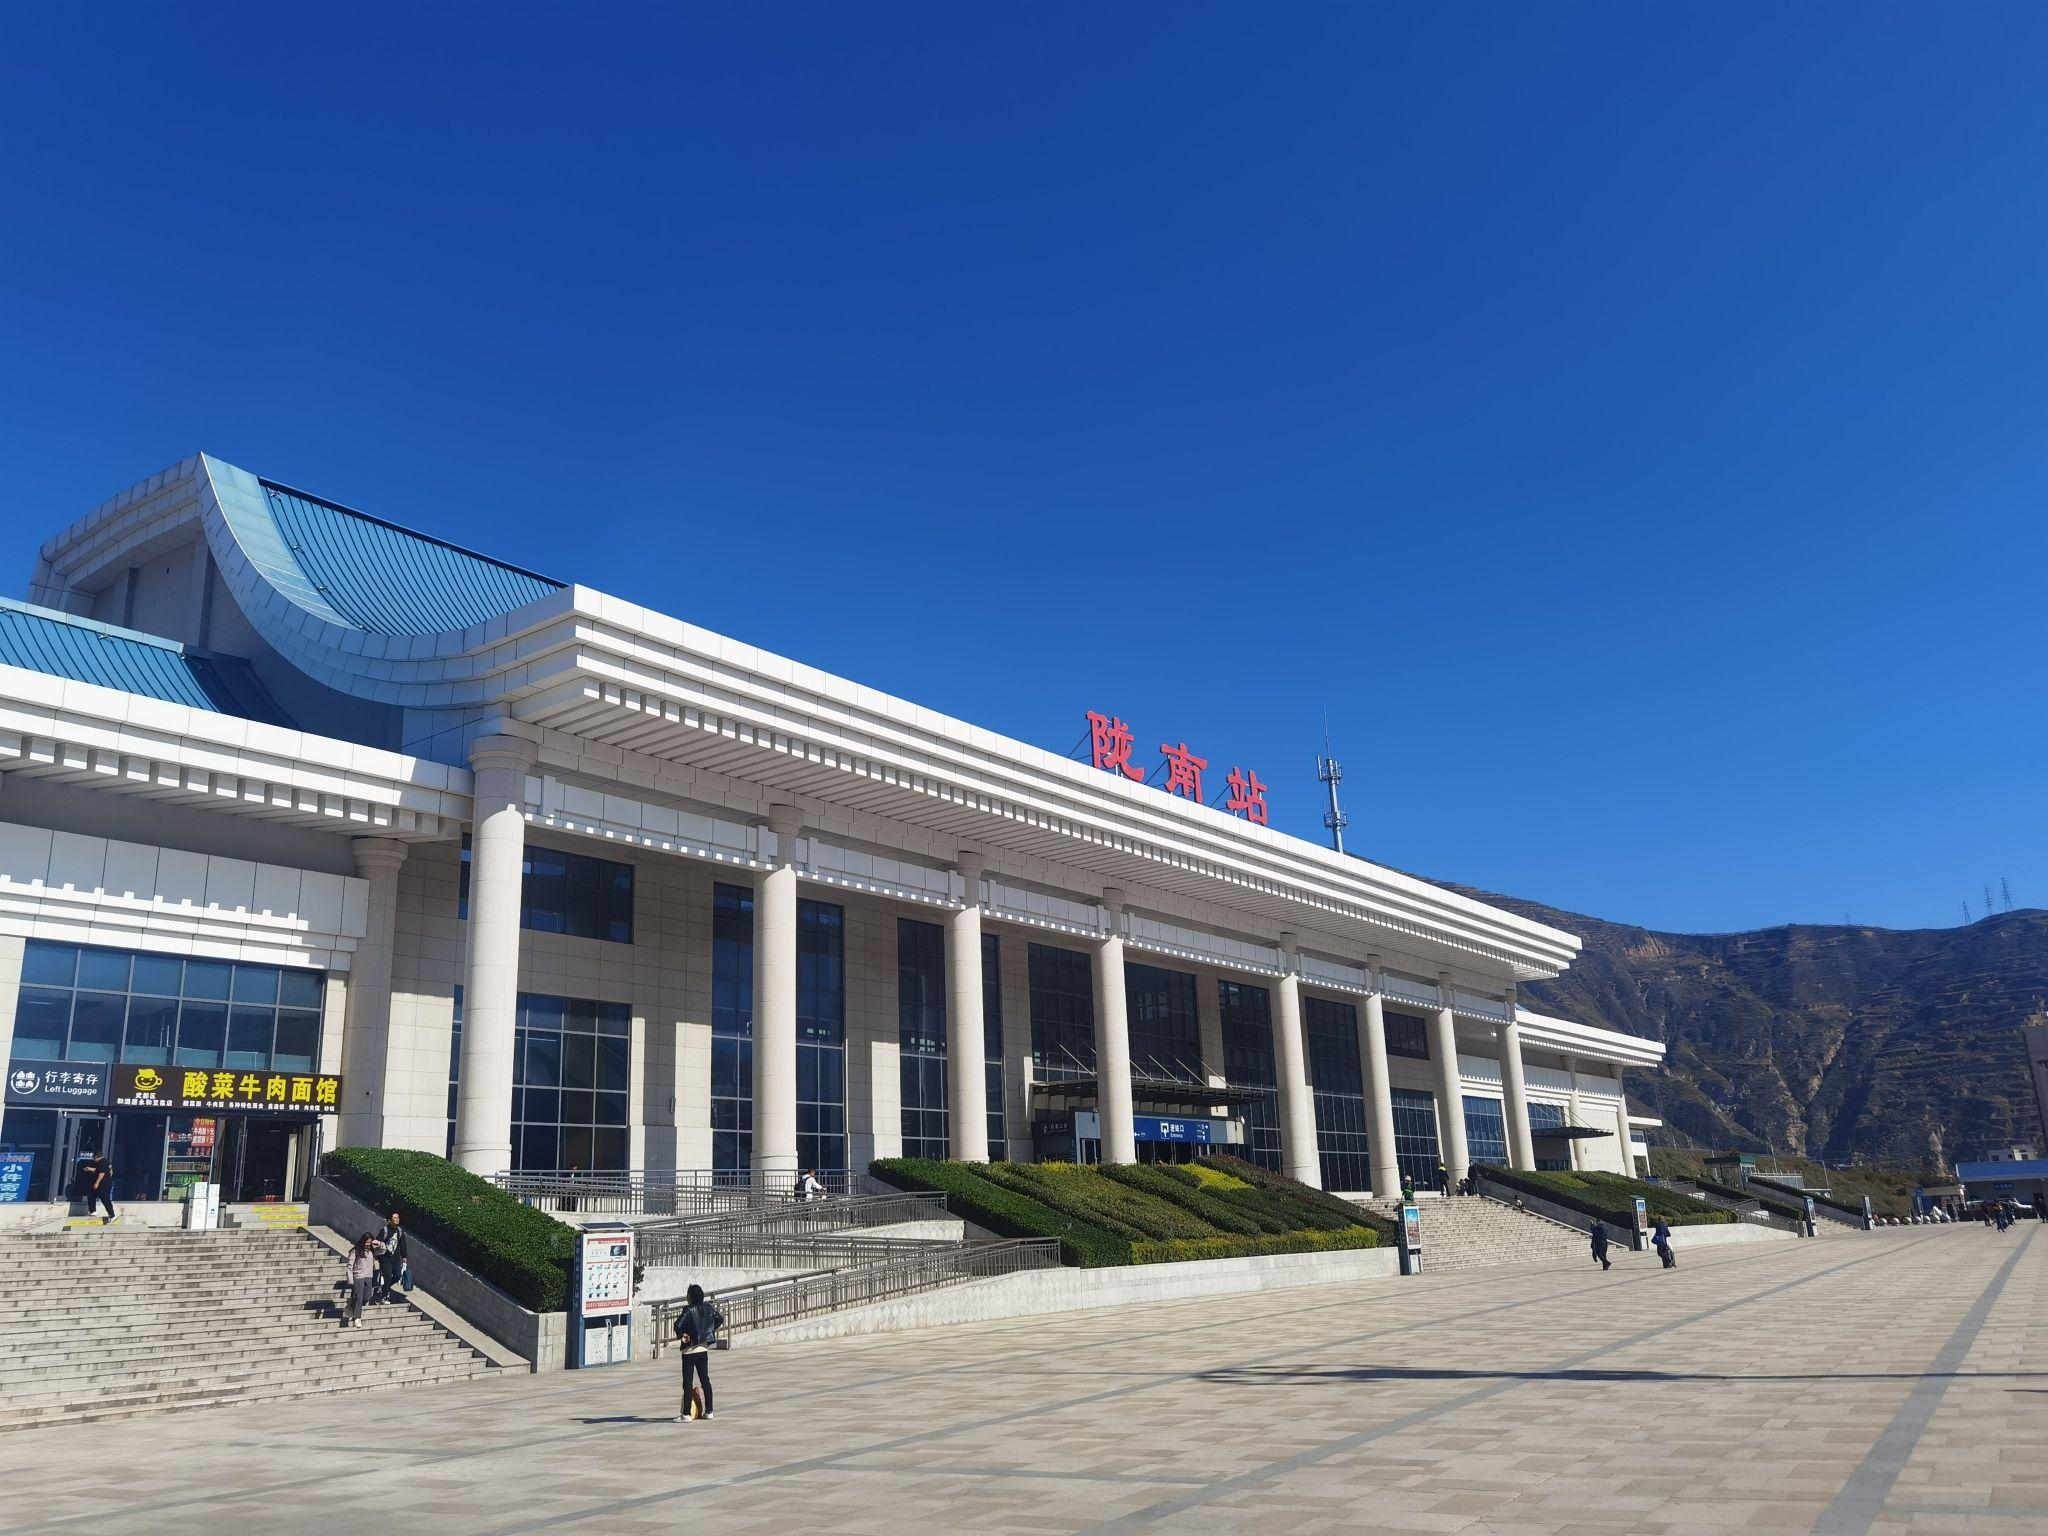
地标名称：陇南站
所在城市：陇南市·武都区